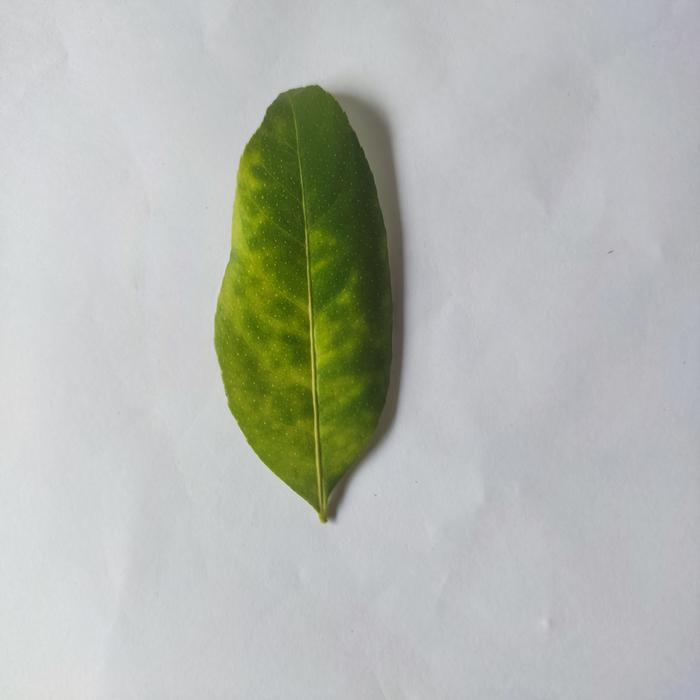
Crop: Lemon
Leaf condition: Citrus